Lawrence Johnson (type-founder)

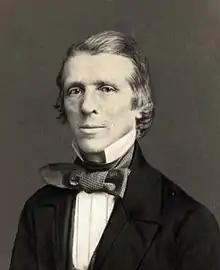

Lawrence Johnson (23 January 1801 – 24 April 1860), was born and educated in England. After an early apprenticeship in the printing industry, he emigrated to America in his youth, and became an eminent stereotyper and type-founder in Philadelphia and one of the most extensive and successful type-founders in the United States.